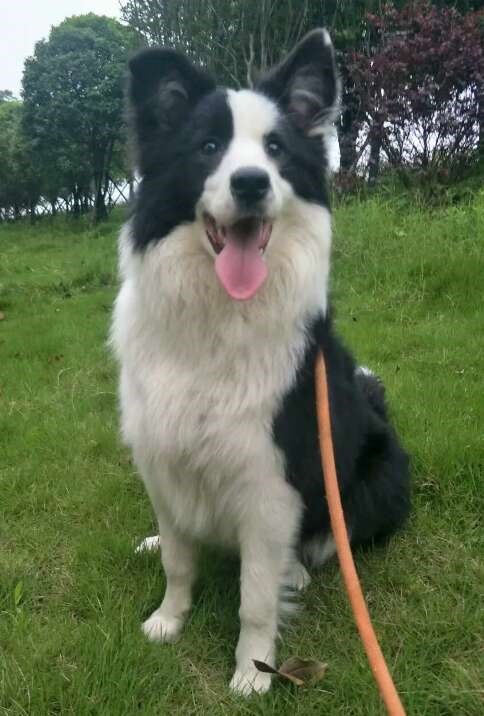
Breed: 2594-n000109-Border_collie